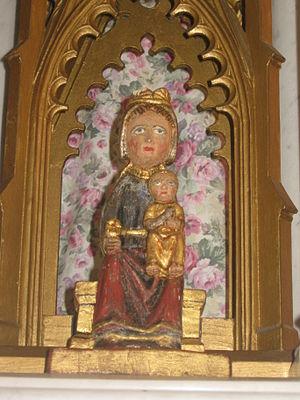
photo prise à la chpelle au retour de la procession 2012
Un sanctuaire à répit est un type de lieu saint rencontré en pays de tradition catholique. Selon la croyance populaire en certaines provinces, le « répit » est, chez un enfant mort-né, un retour temporaire à la vie le temps de lui conférer le baptême avant la mort définitive. Ayant été baptisé, l’enfant pourra de ce fait entrer en paradis au lieu d’errer éternellement dans les limbes où il serait privé de la vision de Dieu. Le répit n’est possible qu’en certains sanctuaires, le plus souvent consacrés à la Vierge dont l’intercession est nécessaire pour obtenir un miracle.
La chapelle Notre-Dame-de-la-Fontaine est un petit édifice religieux catholique sis au centre de la ville de Chièvres, dans la province de Hainaut, en Belgique. La chapelle, détruite et reconstruite à plusieurs reprises, apparaît aujourd'hui dans le style néogothique des années 1890 en vogue lors de sa dernière reconstruction. Selon la tradition, une statuette miraculeuse de la Vierge se trouvait à cet emplacement, au bord d'une fontaine, fixée à un sureau. Ève de Chièvres fit alors ériger une chapelle vers 1130, où elle fit placer la statuette miraculeuse.